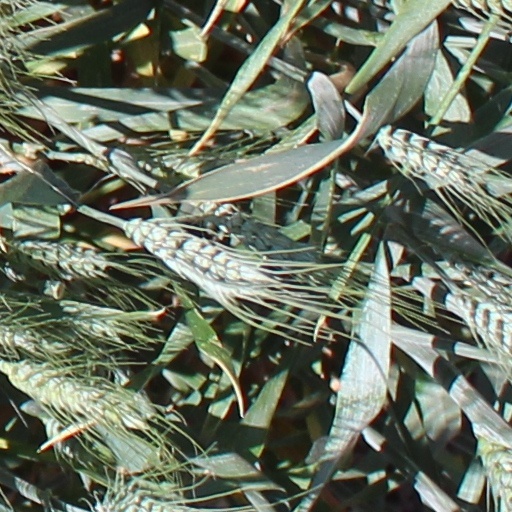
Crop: wheat